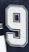
Number: 9